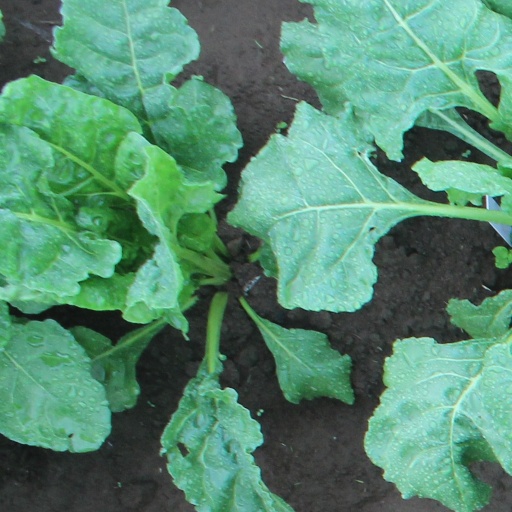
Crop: sugar beet